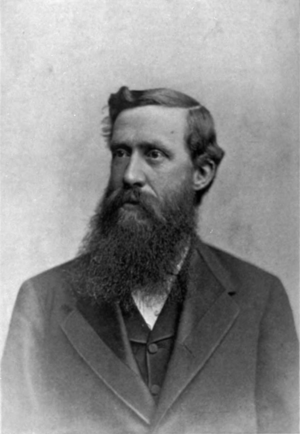
Elliott Coues, né le 9 septembre 1842 à Portsmouth dans le New Hampshire et mort le 25 décembre 1899 à Baltimore dans le Maryland, est un médecin-militaire, un historien, un écrivain, un mammalogiste et un ornithologue américain.